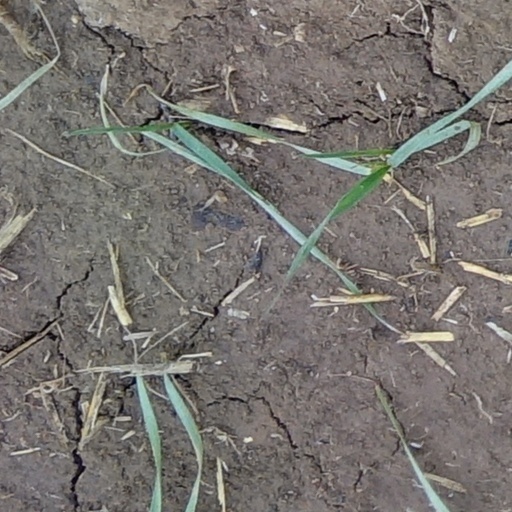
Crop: wheat